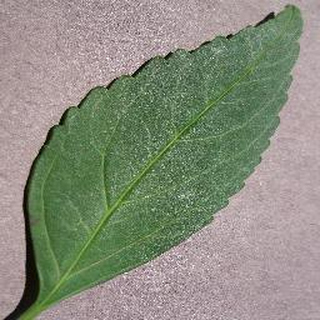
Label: healthy_cherry